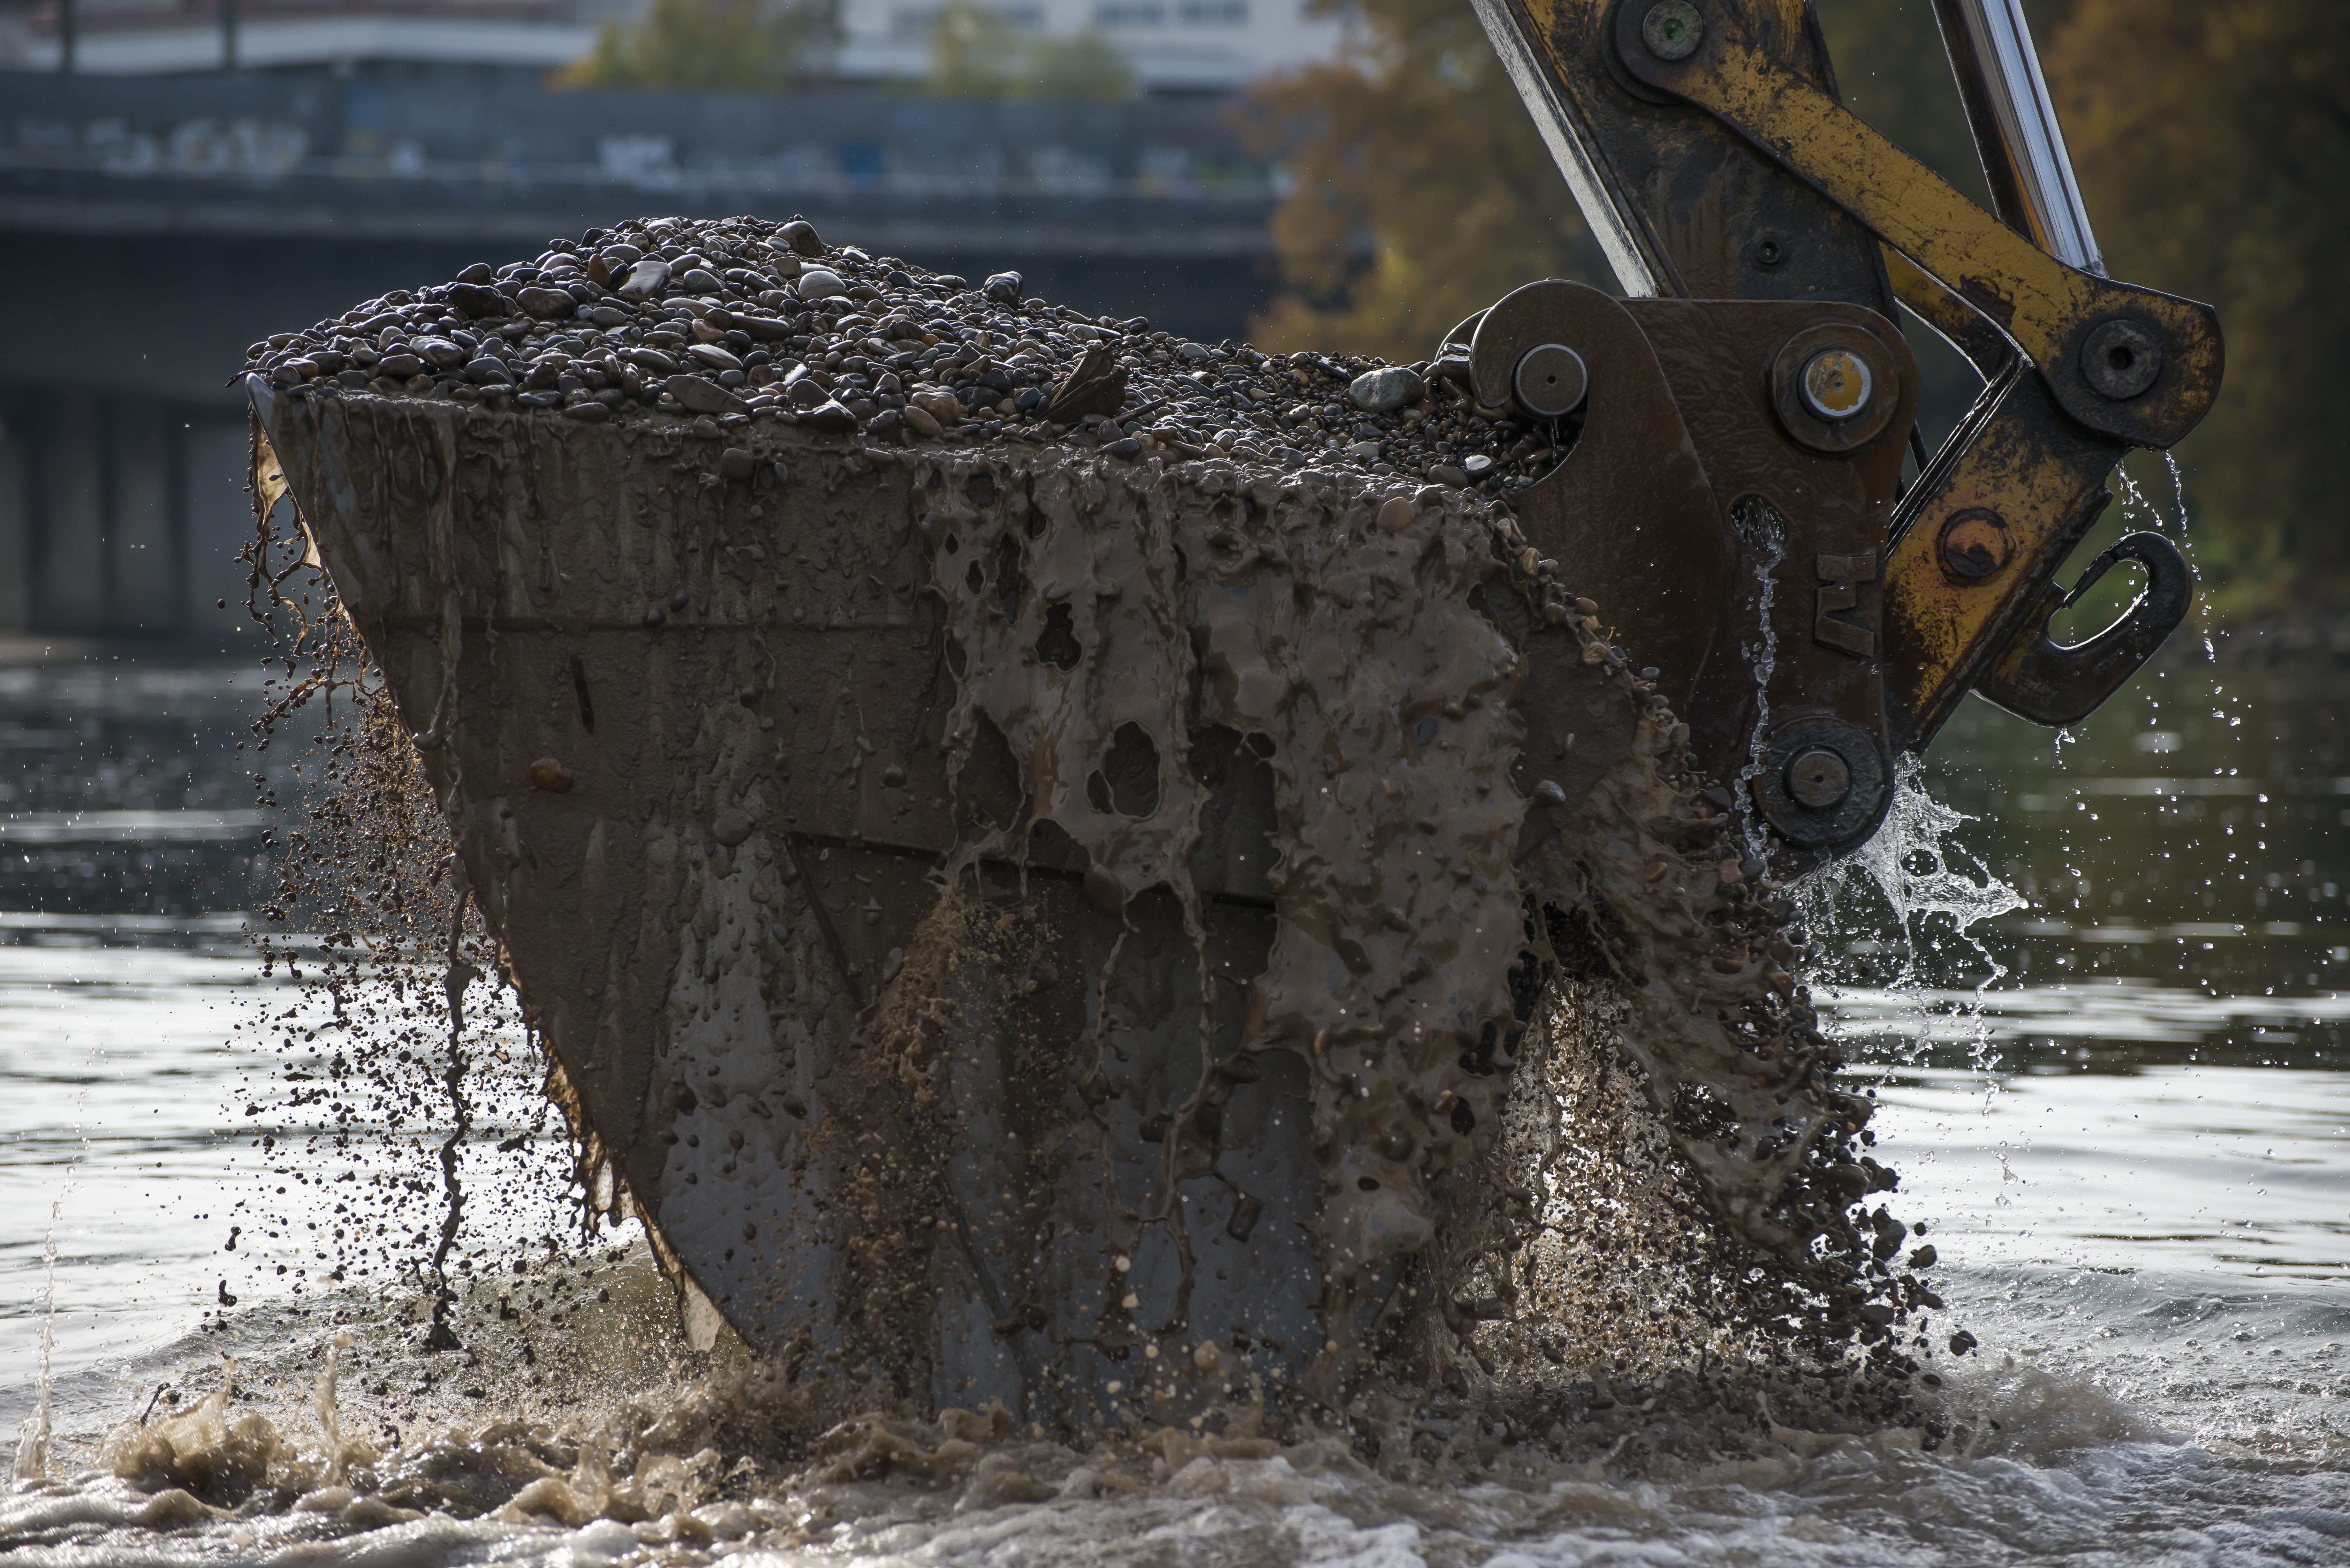
water, snow, winter, wood, wet, vehicle, sculpture, danube, excavators, riverside, ulm, dredge